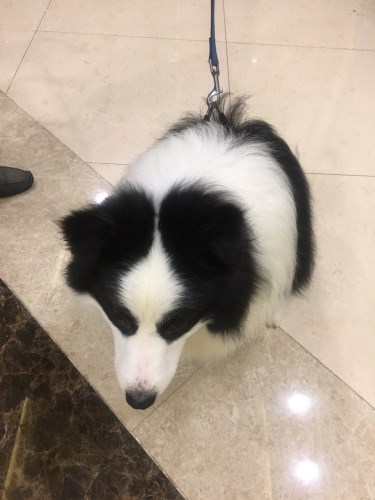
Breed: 2594-n000109-Border_collie